Port Elizabeth Corals Marine Protected Area

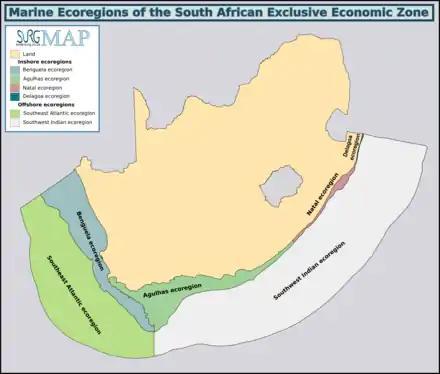
Marine ecoregions of the South African Exclusive Economic Zone: Port Elizabeth Corals Marine Protected Area is in the South-west Indian Ecoregion.

The MPA is in the Southwest Indian Ecoregion to the east of Cape Point which extends eastwards to the Mbashe River. There are a large proportion of species endemic to South Africa along this coastline.